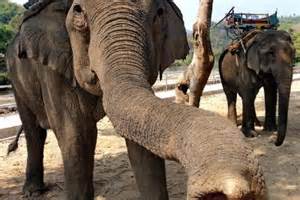
Label: elefante